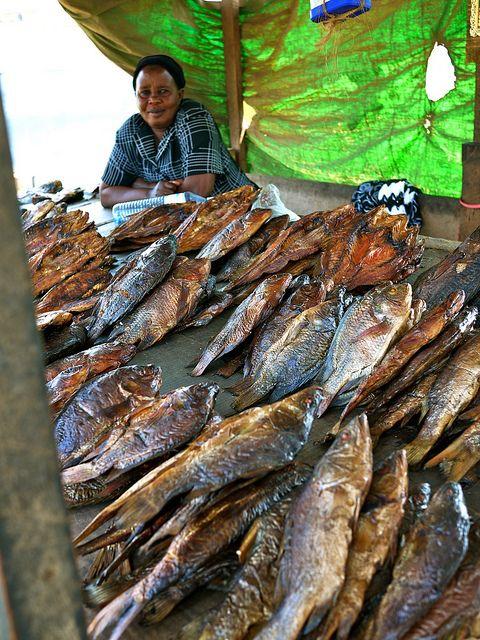
Samaki wamekauka na kusindikwa, inaonekana ni aina za samaki wa baharini kama tilapia ama aina zingine  zinazopatikana mkoani pwani ya Kenya. Mfumo huu wa kuhifadhi samaki ni maarufu katika jamii za pwani kutokana  na kuhifadhi rahisi katika soko lisilo na friji.